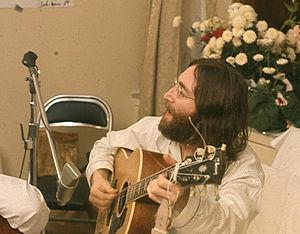
Cet article traite des événements qui se sont produits durant l'année 1969 au Canada.
Baby, You're a Rich Man est une chanson des Beatles. Préparée dans la foulée immédiate des sessions de l'album Sgt. Pepper's Lonely Hearts Club Band, elle est issue d'un collage de deux ébauches : les couplets composés par John Lennon, jumelés à un refrain signé Paul McCartney. Enregistrée le 11 mai 1967 aux studios Olympic de Londres, elle est la toute première chanson complètement réalisée par le groupe hors des studios EMI d'Abbey Road.
John Lennon/Plastic Ono Band est le premier album solo de John Lennon. Auparavant, il a réalisé des albums expérimentaux avec Yoko Ono, ainsi que le Live Peace in Toronto 1969, enregistré en public à Toronto et attribué à The Plastic Ono Band. Cet album est l’un des plus populaires de Lennon en solo. John Lennon et Yoko Ono ont fait appel à Phil Spector, qui avait déjà produit le hit de Lennon Instant Karma!, pour co-produire cet album dans les studios Abbey Road.
Abbey Road est le onzième album original publié par les Beatles, paru le 26 septembre 1969 au Royaume-Uni, et le 1ᵉʳ octobre aux États-Unis. Bien que sa sortie précède celle de Let It Be, paru en mai 1970, il est le dernier album enregistré par les Fab Four. Le 20 août 1969, les quatre Beatles sont réunis pour la toute dernière fois en studio et, vers la fin de septembre, au moment où le disque paraît, John Lennon met fin au groupe en lui annonçant son départ définitif. La séparation des Beatles n'est toutefois officialisée qu'en avril 1970.
Mind Games est une chanson de John Lennon parue en 1973 en single et sur l'album du même nom.
Lennon/McCartney est la signature commune de John Lennon et Paul McCartney utilisée pour près de 200 chansons des Beatles écrites par l'un et/ou l'autre. Cette collaboration, qui s'étend de 1957 à 1969, compte parmi les plus prolifiques et influentes de l'histoire du rock, son succès dans celle de l'industrie discographique restant inégalé.
Une polémique touche les Beatles en 1966, lorsque des propos de John Lennon sont diffusés aux États-Unis, puis dans la presse internationale. Lennon y évoque ses positions sur l'évolution du christianisme, expliquant que la religion dans les années 1960, et plus particulièrement au Royaume-Uni, n'a plus la même importance dans la vie des gens qu'auparavant, notant au passage : « Aujourd'hui, nous sommes plus populaires que Jésus ».
John Lennon Anthology est un album posthume de John Lennon, sorti en 1998. Il s'agit d'une compilation de morceaux enregistrés entre 1969 et 1980, réalisée par sa veuve, Yoko Ono. L'ensemble est divisé en quatre disques correspondant à quatre périodes de la vie du musicien.
La chronologie du rock, présente les principaux événements de ce genre musical et des différents courants qui en sont issus.
Les Bed-Ins for Peace sont les deux événements médiatiques tenus par le fondateur des Beatles John Lennon et son épouse Yoko Ono, à Amsterdam et à Montréal au printemps 1969. En pleine guerre du Viêt Nam, le couple tient à protester contre les guerres et fait ainsi la promotion de la paix. Le hit pacifique Give Peace a Chance est ainsi enregistré en direct avec les participants présents dans la suite de l'hôtel Reine Elizabeth à Montréal où le couple s'expose en pyjamas. John Lennon raconte ces évènements en chanson dans le titre des Beatles